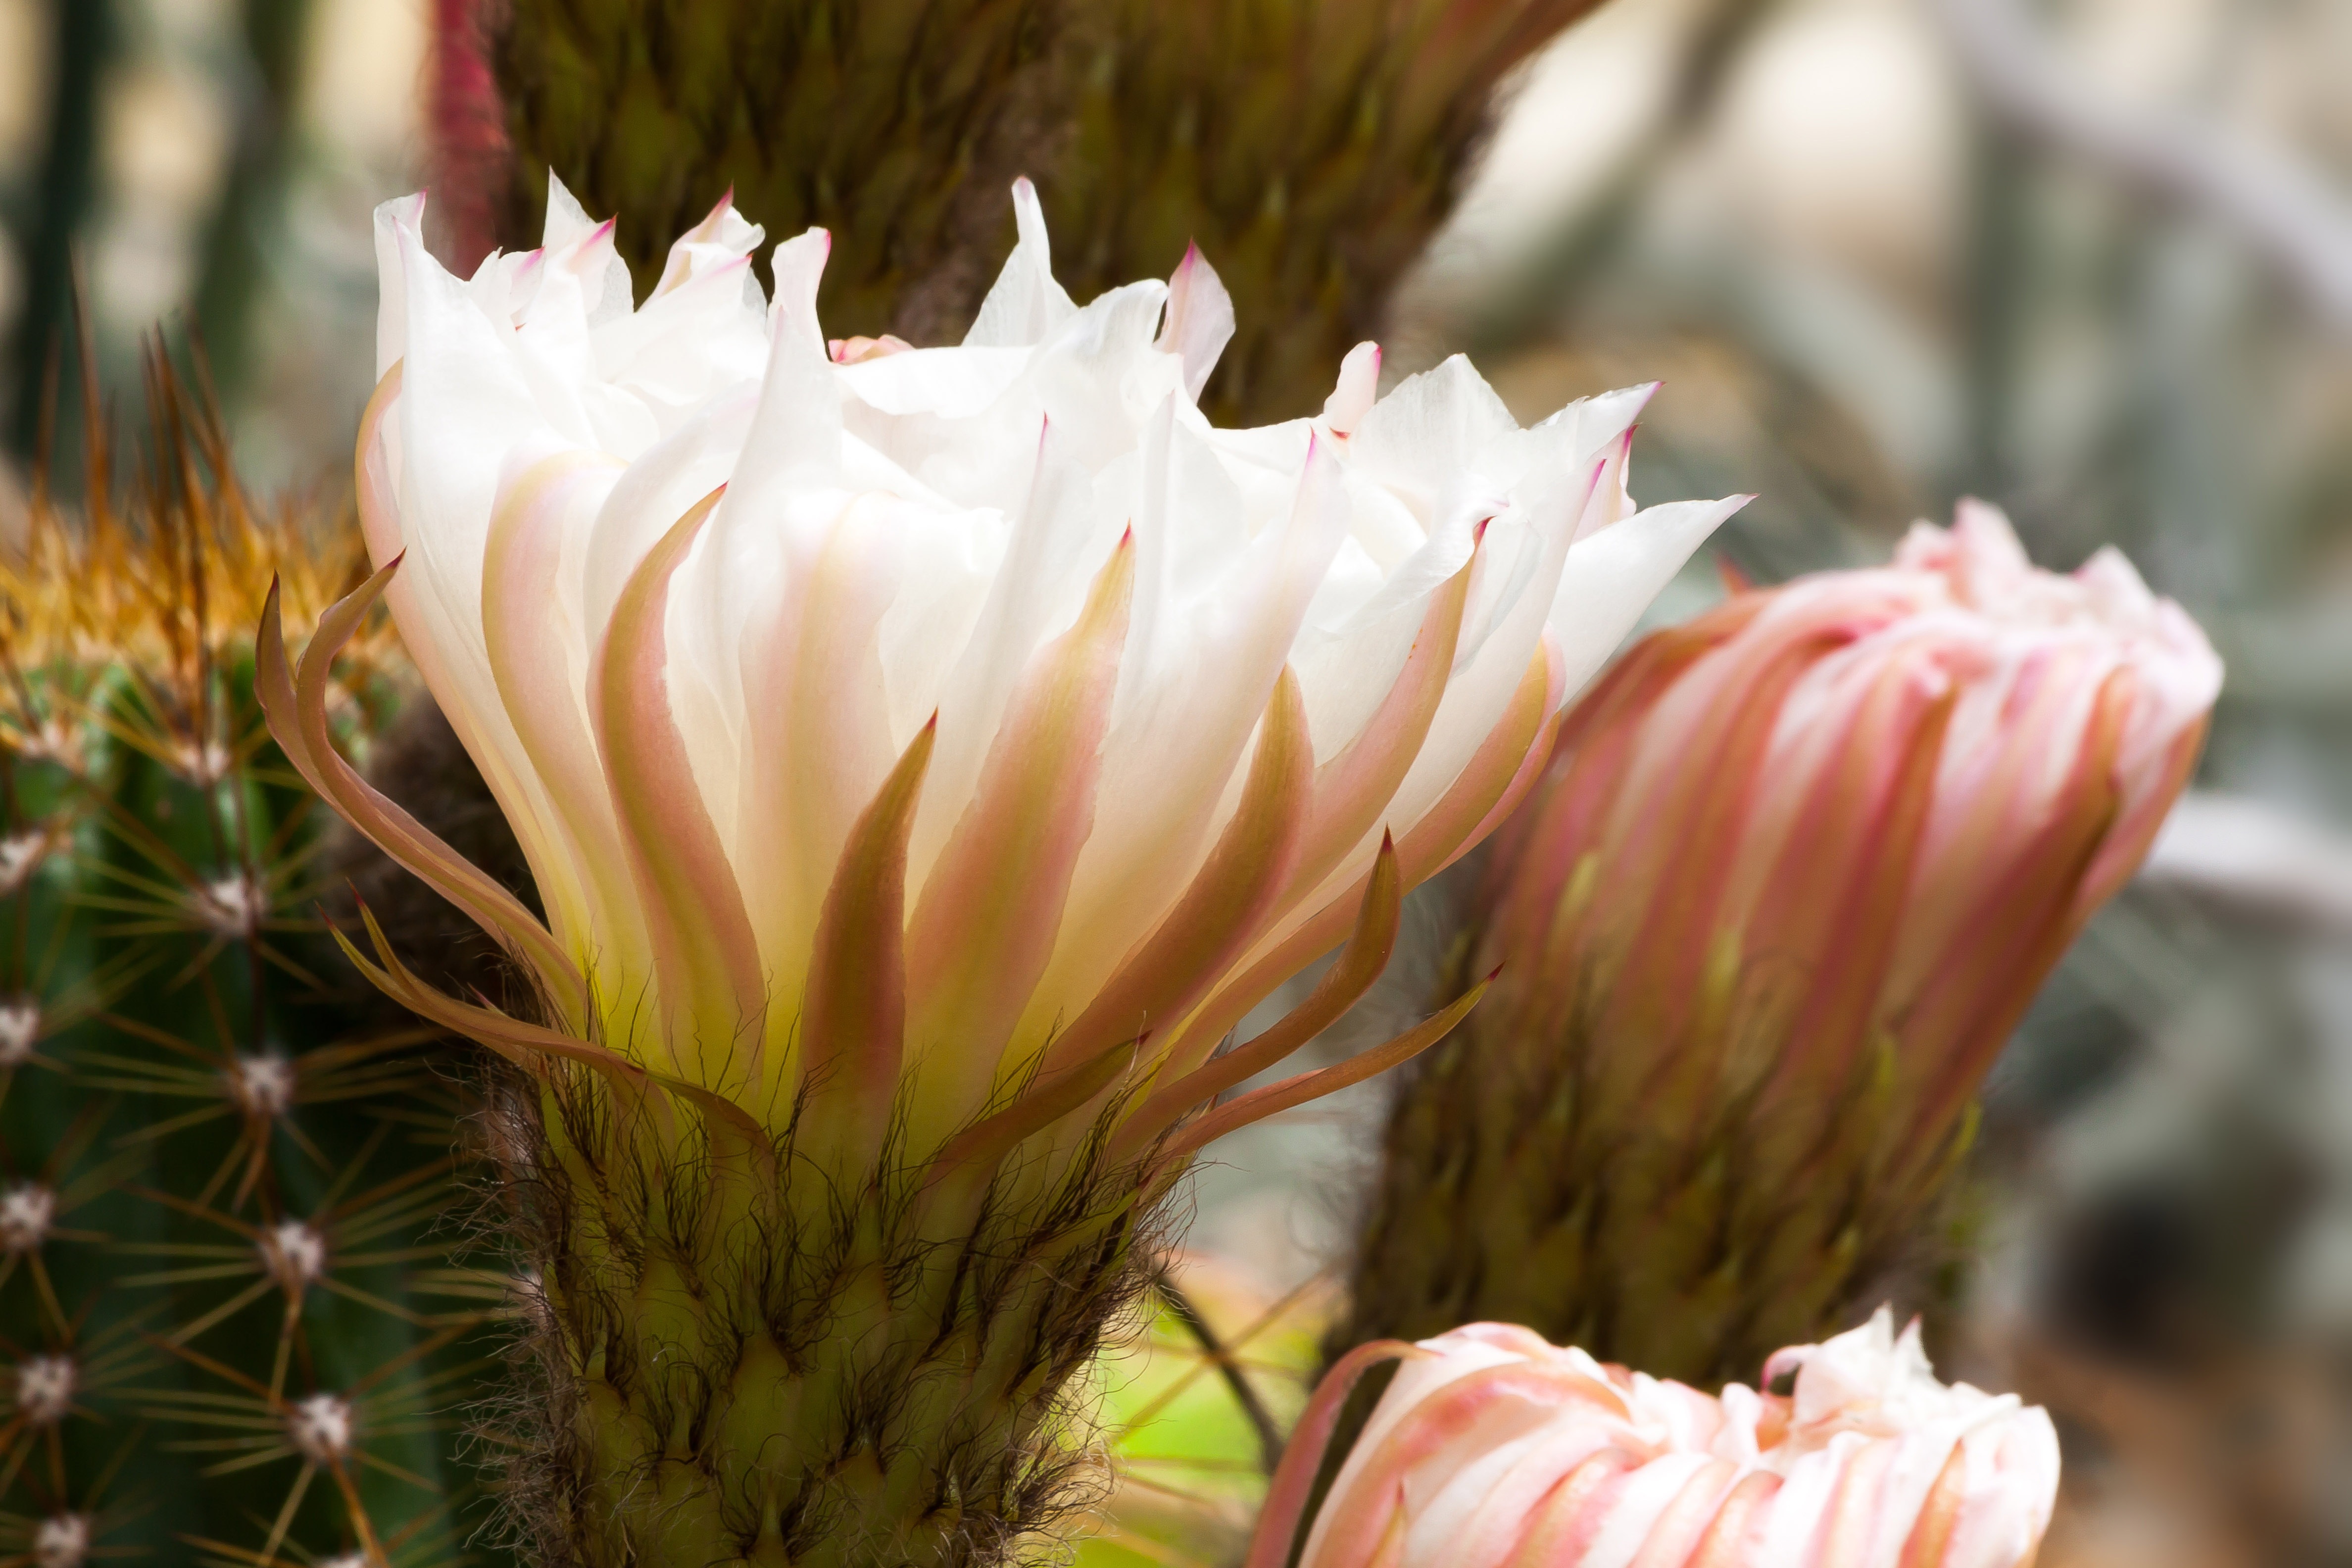
nature, blossom, prickly, cactus, plant, white, flower, petal, bloom, macro, botany, pink, close, flora, wildflower, close up, cactaceae, thorns, sting, pointed, macro photography, ornamental plant, flowering plant, pieksig, cactus garden, desert plant, plant stem, land plant, thorns spines and prickles, hedgehog cactus